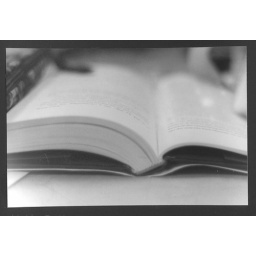
A picture of a book in black and white